Question: Please indicate a possible affordance area of the sit_on_chair that can be used for sitting on
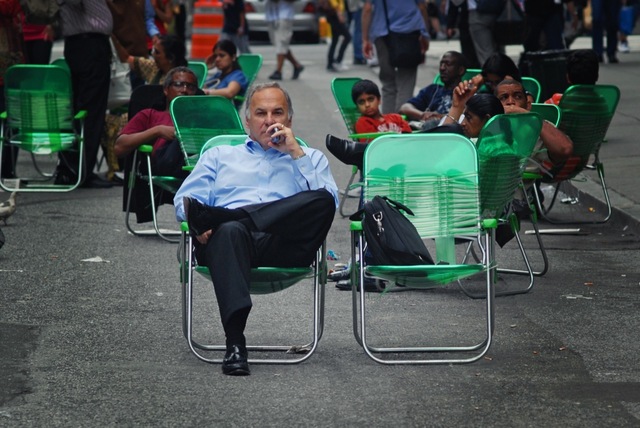
Answer: [193.5, 260, 324.5, 294]